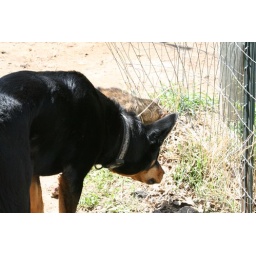
One of our dogs and the cat are interested in something.